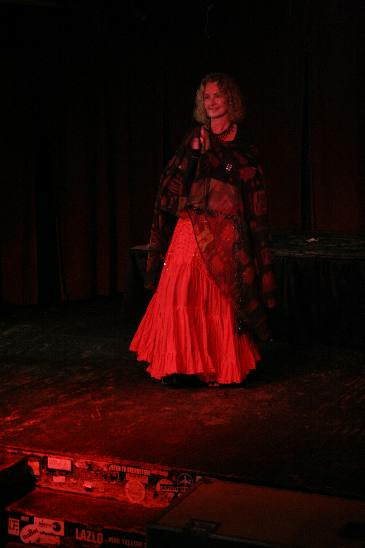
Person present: Yes